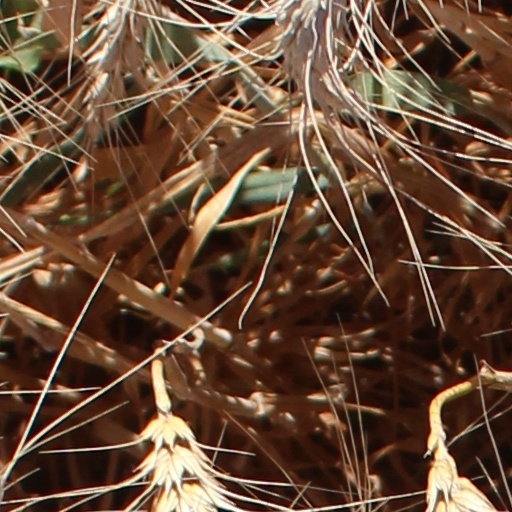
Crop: wheat